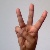
The image shows a hand gesture representing the letter 'W' in Indian Sign Language.